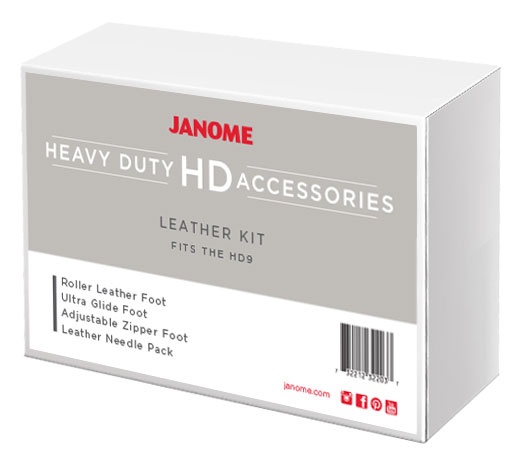
HD9-LEATHER
HD9 Leather Kit Home / Products / Accessories / HD9 Leather Kit Login/Register to see what works with your machine. Leather Kit: Roller Leather Foot Ultra Glide Foot Adjustable Zipper Foot Leather Needle Pack
Brand: Janome
Category: Arts & Entertainment > Hobbies & Creative Arts > Arts & Crafts > Art & Crafting Tool Accessories > Sewing Machine Feet